Michele Ruiz

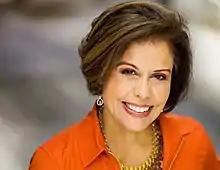

Michele Ruiz (born January 21, 1965), is an entrepreneur, award-winning broadcast journalist, author, public speaker and former Los Angeles news anchor for KNBC-TV. She is co-founder and CEO of BiasSync, a SaaS technology company that helps organizations identify and eliminate biases in the workplace. She is also President and CEO of Ruiz Strategies, a communications firm that develops and executes content marketing strategies for businesses, government entities and executives. She is also the founder and former President/CEO of SaberHacer.com, a bilingual educational broadband website for US Hispanics. She maintains a self-titled blog on the site MicheleRuiz.com.